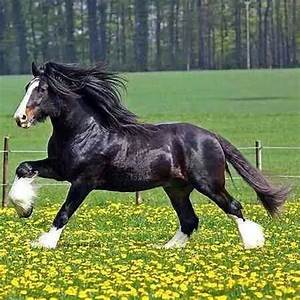
Label: horse